Ben Davies (footballer, born 1993)

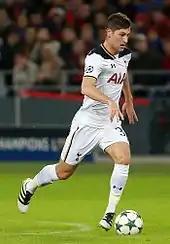
Davies playing for Tottenham Hotspur in 2016

After spending time with the youth ranks, Davies signed a two-year contract with Swansea City, making his first-team debut against West Ham United for the Premier League on 25 August 2012, coming on as an 84th minute substitute for Neil Taylor in a 3–0 home win.